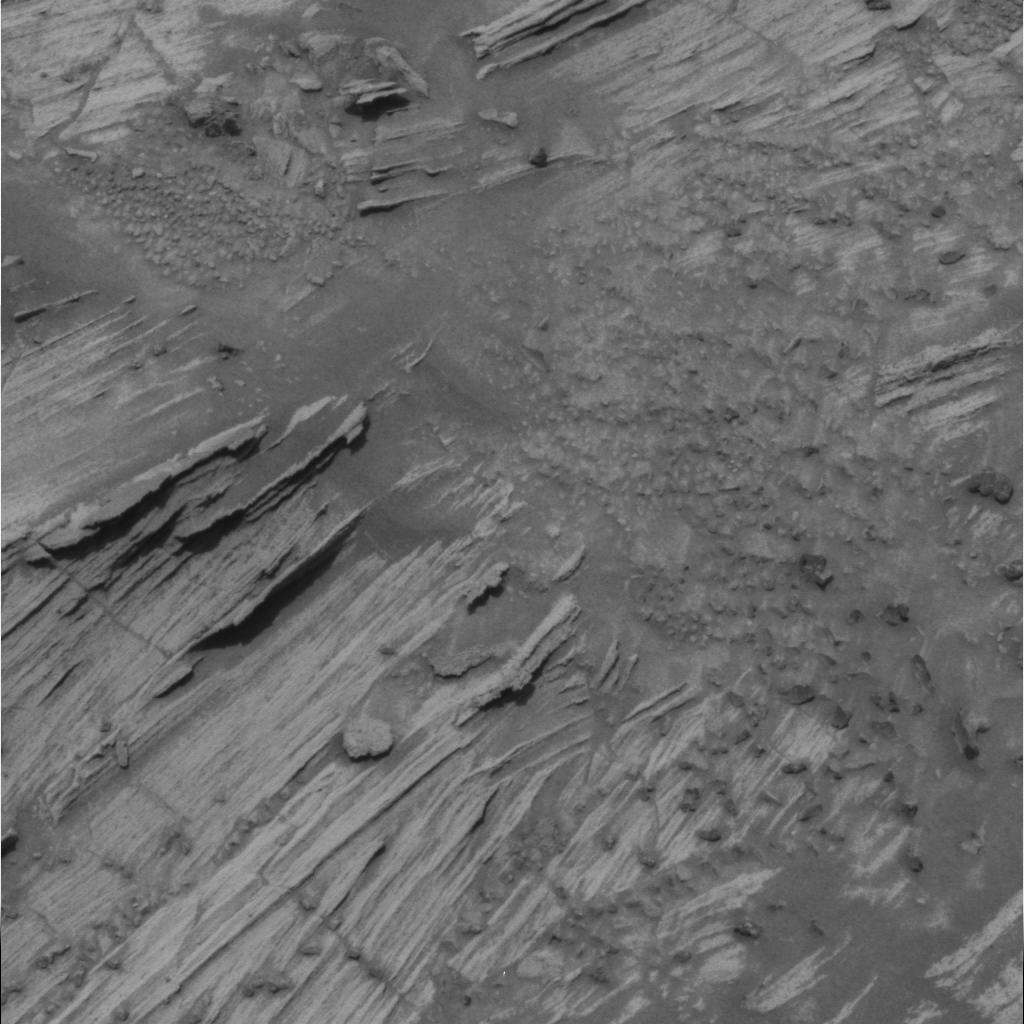
Surface features visible: Rock Outcrops, Clasts, Rock (Linear Features), Soil, Nearby Surface